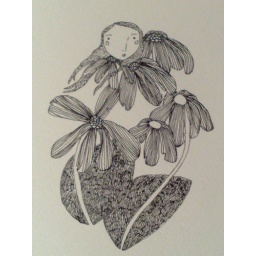
fineliner illustration of girl in flowers